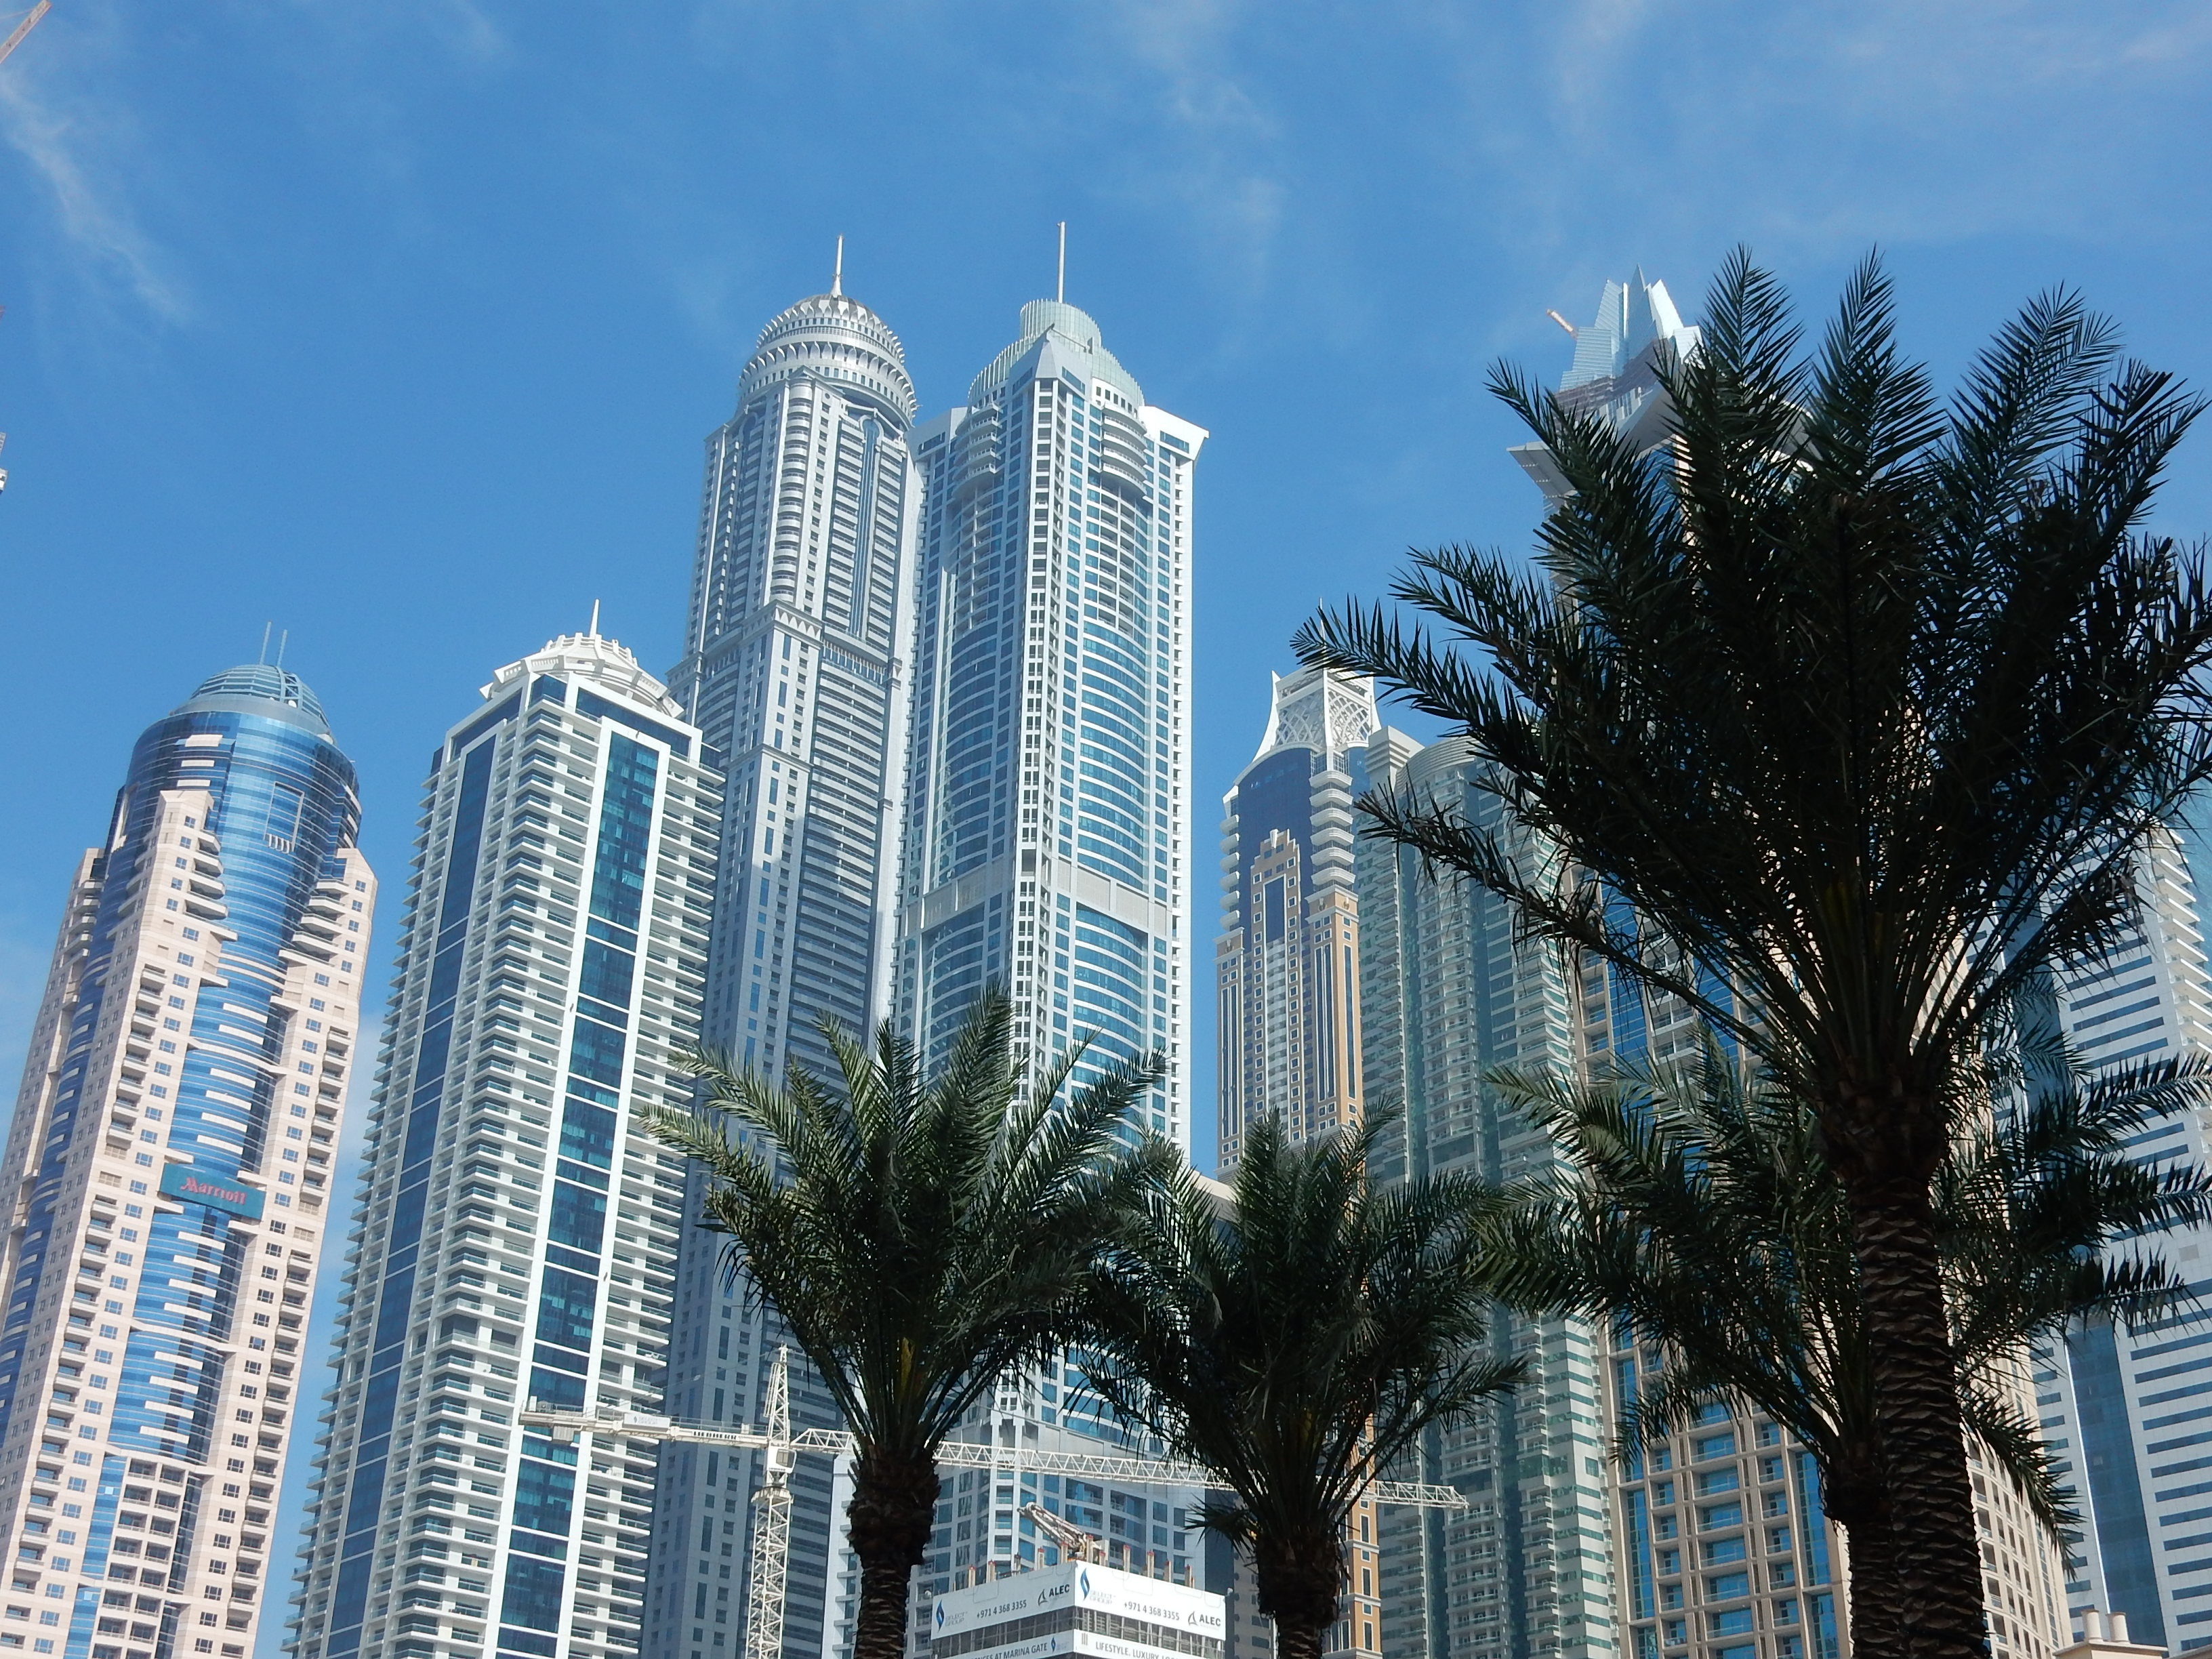
tree, architecture, skyline, building, city, skyscraper, cityscape, downtown, tower, dubai, landmark, facade, marina, tower block, metropolis, condominium, modern high rise building, dubai marina, urban area, residential area, metropolitan area